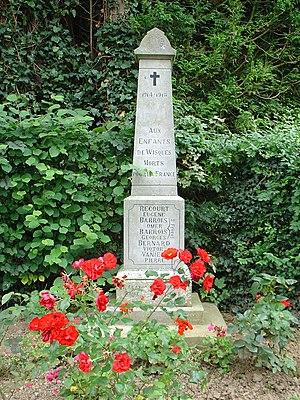
Vue du monument aux morts de Wisques.
Wisques est une commune française située dans le département du Pas-de-Calais en région Hauts-de-France. Ce petit village a la particularité d'abriter deux abbayes bénédictines, l'une masculine, l'autre féminine.